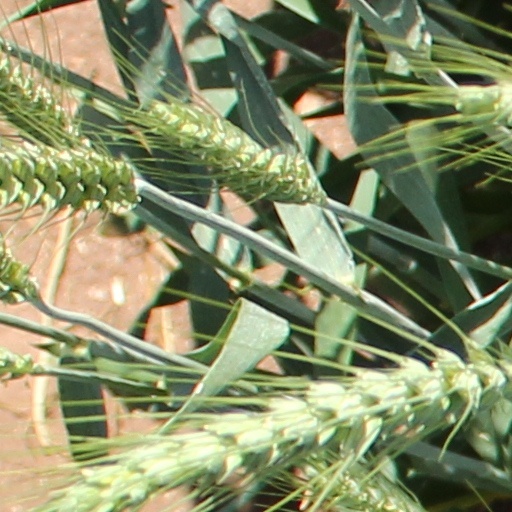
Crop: wheat